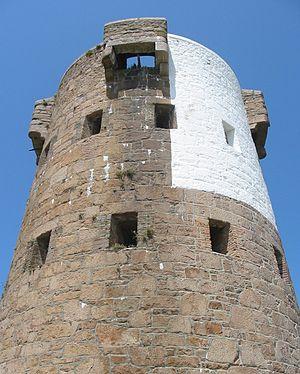
Saint-Clément est une des douze paroisses de l'île de Jersey. C'est la plus petite paroisse de l'île, mais elle possède la plus grande densité de population : 9 221 personnes y habitaient en 2011. La superficie de Saint-Clément est approximativement de 422 hectares.